Persecution of pagans in the late Roman Empire

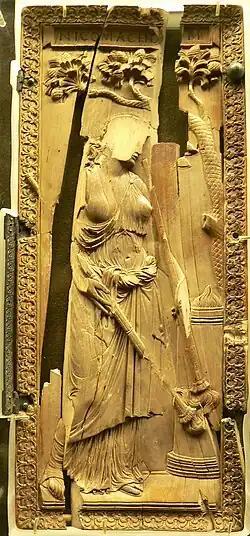
Ivory diptych of a priestess of Ceres, ca 400: it was defaced and thrown in a well at Abbey of Montier-en-Der.

On 8 November 324, Constantine consecrated Byzantium as his new residence, Constantinoupolis – "city of Constantine" – with the local pagan priests, astrologers, and augurs, though he still went back to Rome to celebrate his Vicennalia: his twenty-year jubilee. Two years after the consecration of Constantinople, Constantine left Rome behind, and on 4 November 328, new rituals were performed to dedicate the city as the new "capital" of the Roman empire. Among the attendants were the Neoplatonist philosopher Sopater and pontifex maximus Praetextus.